Rosalyn Boulter

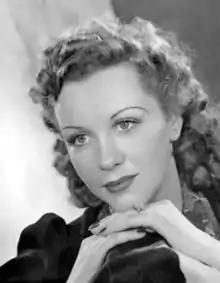
1939 Spotlight photo (by Angus McBean)

Rosalyn Boulter (1 February 19176 March 1997) was an English stage and screen actress. She married Stanley Haynes, a film writer, director and producer, before having a daughter together, Carol, in 1943.